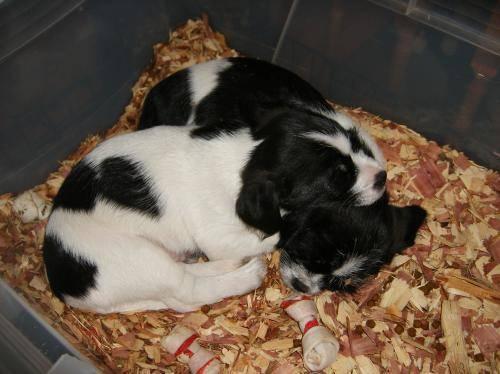
dog